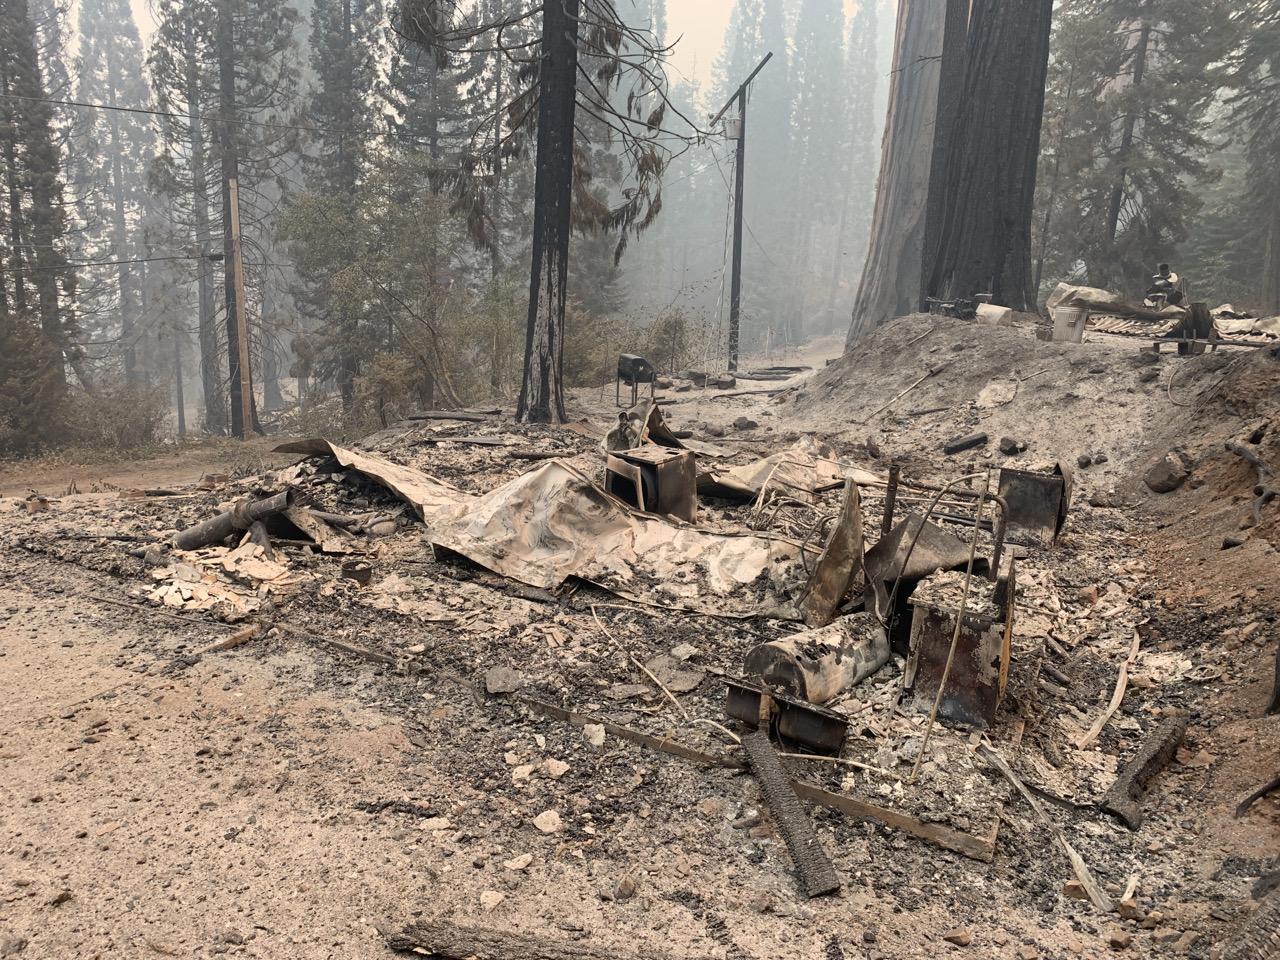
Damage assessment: destroyed